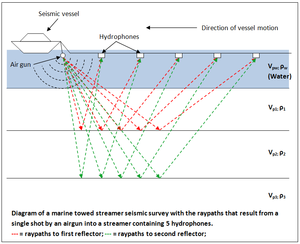
Nordsøolie / Teknologisk udvikling / Seismiske undersøgelser
Principskitse af seismisk undersøgelse til havs. Fra lydkilden lige bag skibet (airgun) udsendes lydbølger, som reflekteres af laggrænser nede i havbunden, for så at blive opfanget af streameren, en serie hydrofoner på slæb efter skibet.
Nordsøolie er en samlet betegnelse for forekomster af kulbrinter under Nordsøens bund. De første oliefelter i Nordsøen blev opdaget i begyndelsen af 1960'erne, og siden da har alle lande rundt om Nordsøen iværksat indvinding af de værdifulde råstoffer. Produktionen af olie toppede i 1999 med en dagsproduktion på over 1 mio m³, mens dagsproduktionen af gas nogle år senere nåede tæt på 1 mia m³. Siden da har produktionen været jævnt aftagende.